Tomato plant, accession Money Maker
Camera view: horizontal (90 deg, fisheye); turntable rotation: 300 degrees
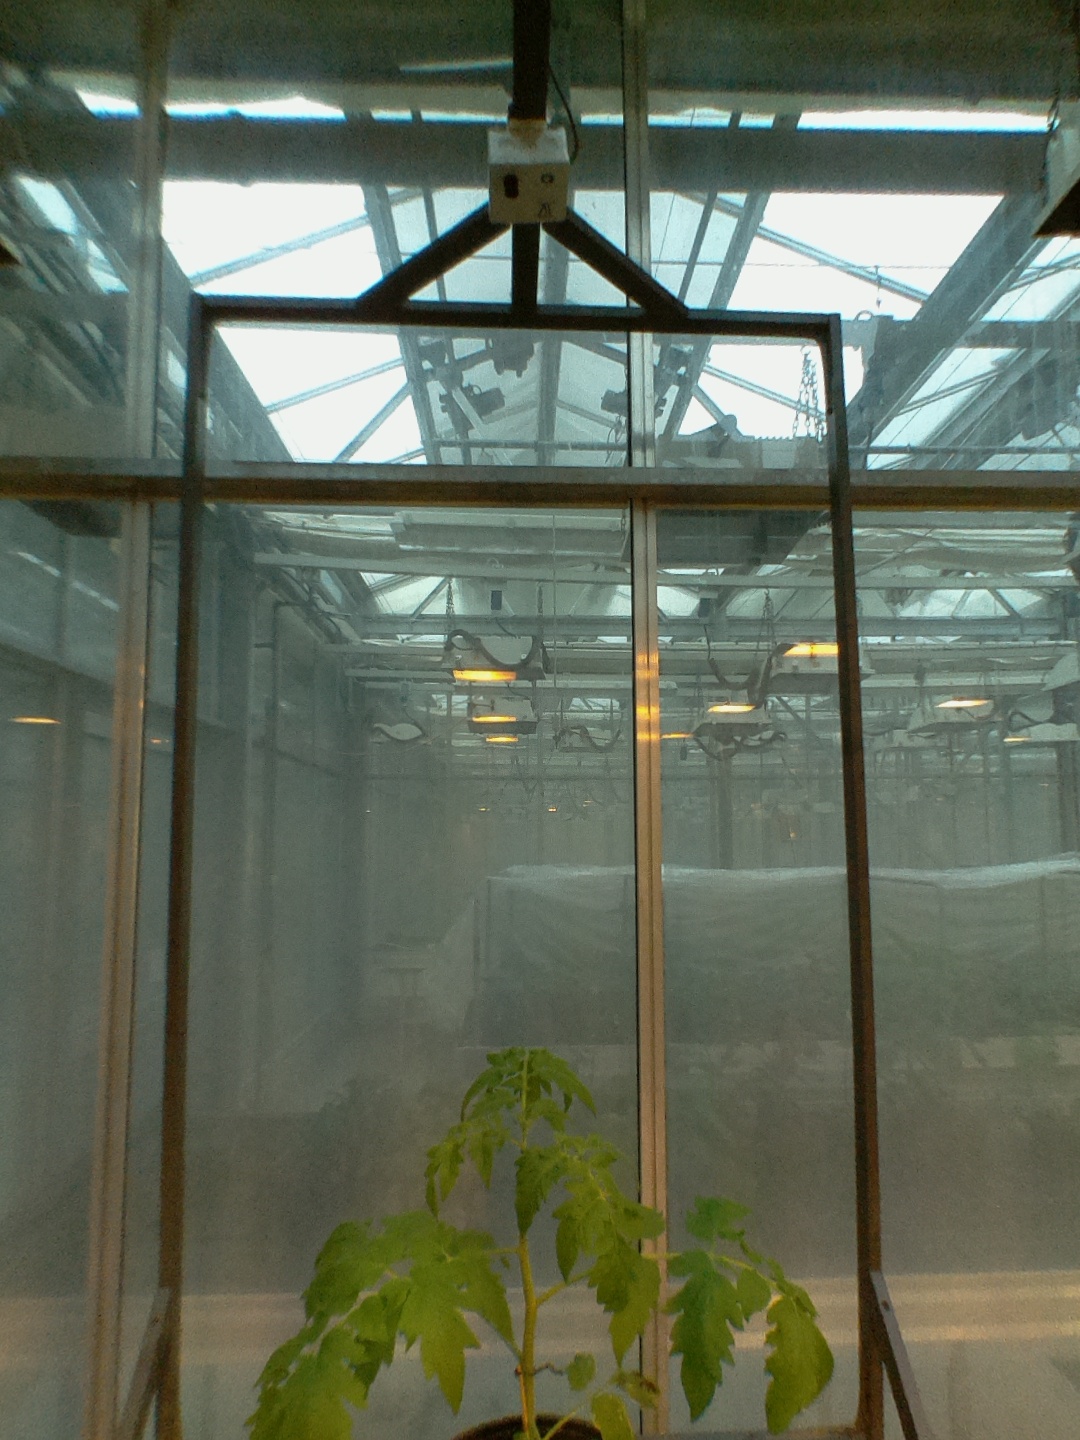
BBCH growth stage 14: 8 of true leaves visible